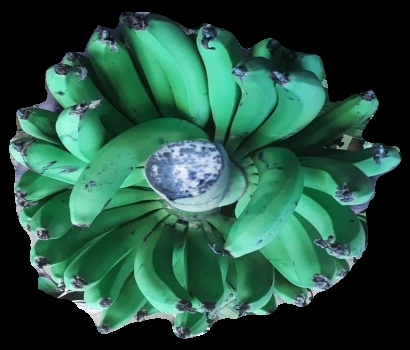
Variety: pachbale
Grade: grade1